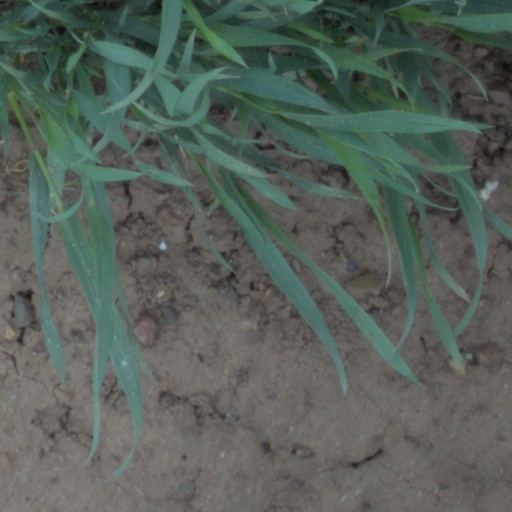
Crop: wheat